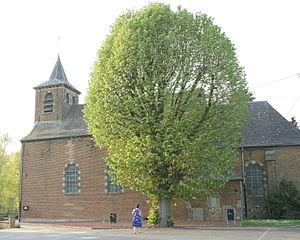
Spiennes (Belgique), l'église Saint-Amand (1753).